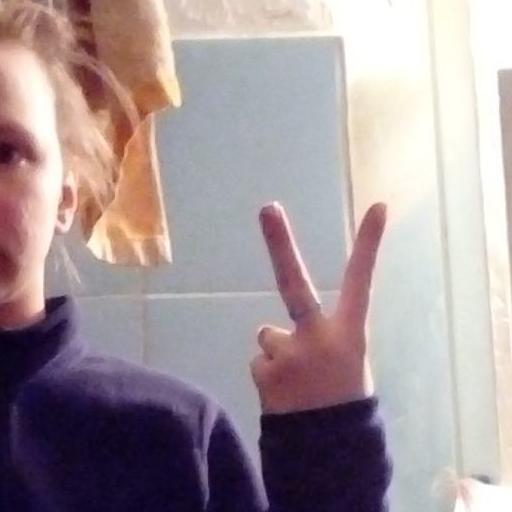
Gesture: peace_inverted